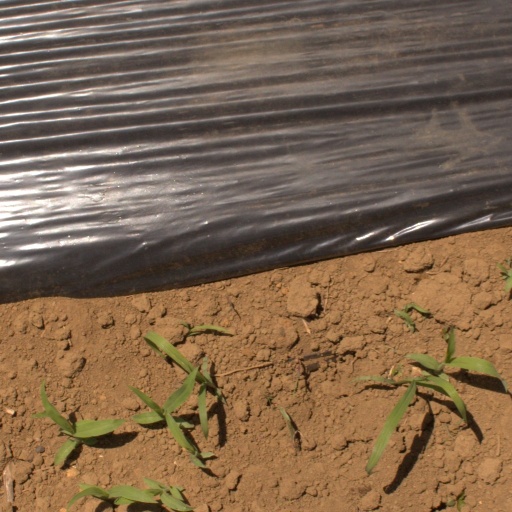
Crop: Jerusalem artichoke